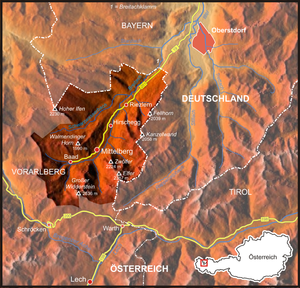
Breitach
Breitach flyder gennem Kleinwalsertal
Breitach er en 21 km lang å, som udmunder i floden Iller.